Percy Molteno

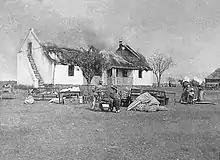
Molteno was prominent in condemning the British forces' use of 'scorched earth' tactics against the Boer guerrillas.

In the years following the Boer War, Molteno withdrew from the shipping trade and devoted both himself and his remaining fortune to postwar humanitarian efforts in South Africa.